List of Super Heavy boosters

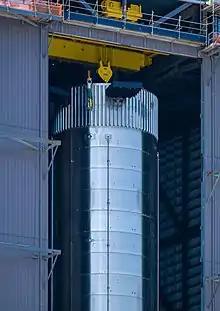
Booster 4 in the High Bay

B4 was fully stacked on August 1, with all 29 engines installed on August 2, 2021. Grid fins were added to support atmospheric reentry testing. S20 was stacked on top of Booster 4 on August 6, 2021 for a fitting test, making it, for two years, the tallest rocket ever fully integrated. B4 completed its first cryogenic proof test on December 17, 2021, followed by a pneumatic proof test, another cryogenic proof test and a full-load cryogenic proof test. B4 and Ship 20 were then retired. On March 6, 2024, B4s grid fins were removed, it was moved to the Mega Bay on March 21 where it was scrapped the following day.